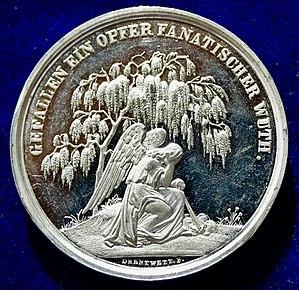
Hans Adolf Erdmann von Auerswald est un général et homme politique allemand. Né le 19 octobre 1792 à Marienwerder, il a été assassiné à Francfort-sur-le-Main le 18 septembre 1848.